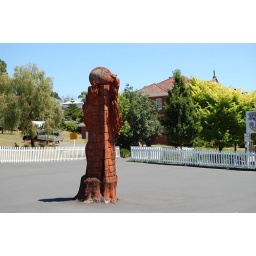
This wooden statue is in the car park of St. Therese's Catholic Church.